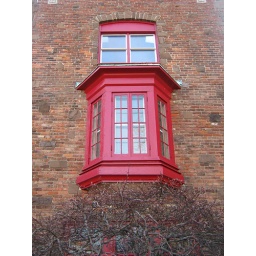
A red window in the same building as the red door.